Relations between Nazi Germany and the Arab world

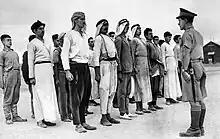
Palestinian Arab recruits training in the British army.

Taha Hussein, the famous Egyptian academic and twenty-one time Nobel Prize in Literature nominee, criticized the lack of freedom of thought in Nazi Germany, writing "They live like a society of insects. They must behave like ants in an anthill or like bees in a hive." Hussein disagreed with neutrality, urging the Egyptians to fight the Germans in the war. In 1940, he wrote a book review of Hermann Rauschning's "Hitler Speaks", declaring: Hitler is an intellectually limited man who does not like to delve deeply into problems or to reflect in any depth. He hates books and culture, he is superbly ignorant about what science and experience could offer him, and he resorts only to wild fantasies that have no precise aim. He has only contempt for philosophers, politicians, and thinkers. He thinks he has come into existence to lead Germany, and with it the world, toward a new phase of their destiny...